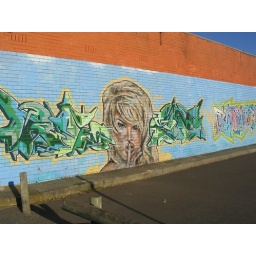
Grafiti work at the car park wall on a small shopping strip in the suburb of Mulgrave, Victoria.